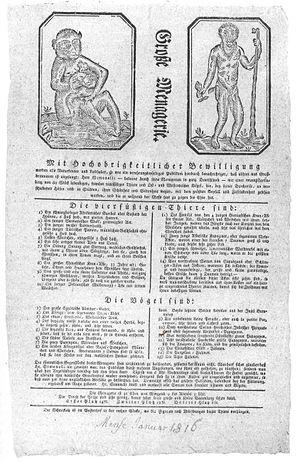
Les ménageries ambulantes étaient des collections en tournée d'animaux exotiques vivants. À partir de la fin du XVIIIᵉ siècle, elles deviennent progressivement une partie régulière de la culture des distractions dans toute l'Europe et aux États-Unis. Ces ménageries sont exploitées par des forains qui se déplacent avec leurs animaux de place en place, pour les présenter au public dans des baraques aux animaux contre un droit d'entrée. Contrairement au cirque, la sensation de ces spectacles animaliers ne réside pas dans le dressage d'animaux tout à fait apprivoisés, mais dans la présentation de leurs caractères surprenants.